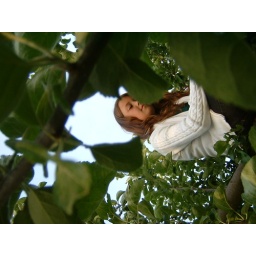
The old apple tree in our allotment just outside Copenhagen City grows beautifull fruits